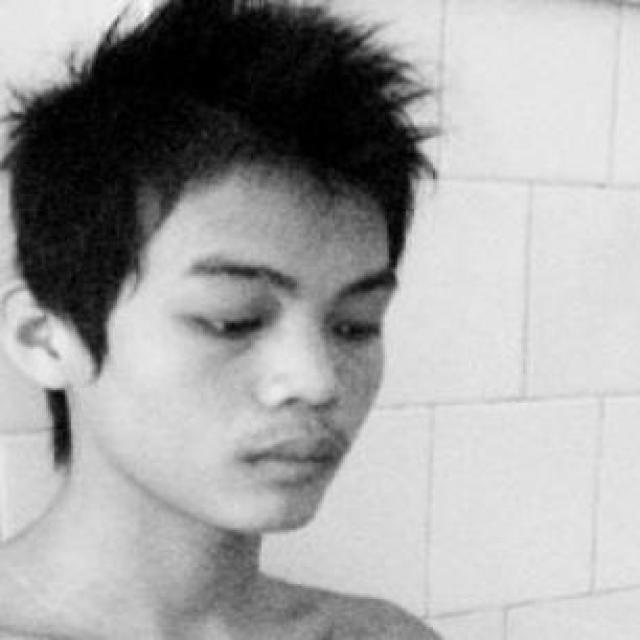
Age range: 13-20